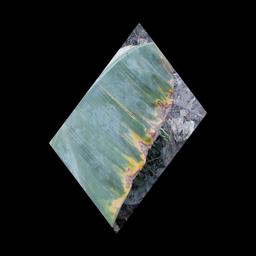
Label: POTASSIUM DEFICIENCY